Lewis Omer

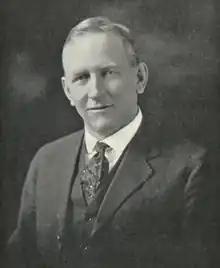

Lewis Omer (August 28, 1876 – January 3, 1954) was an American football, basketball, and track coach.